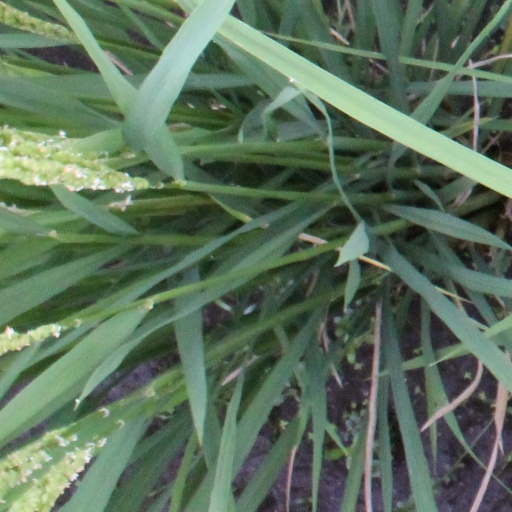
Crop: rice